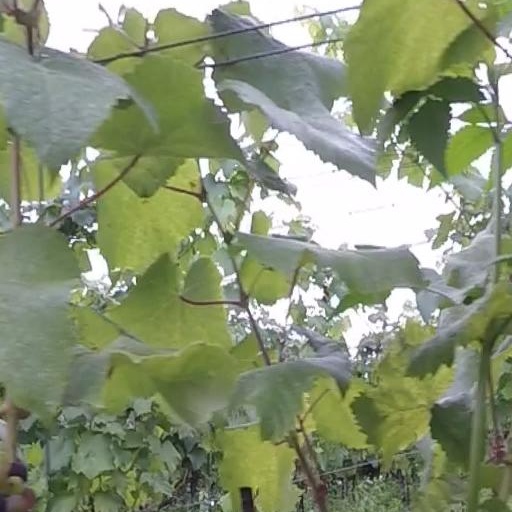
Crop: grape